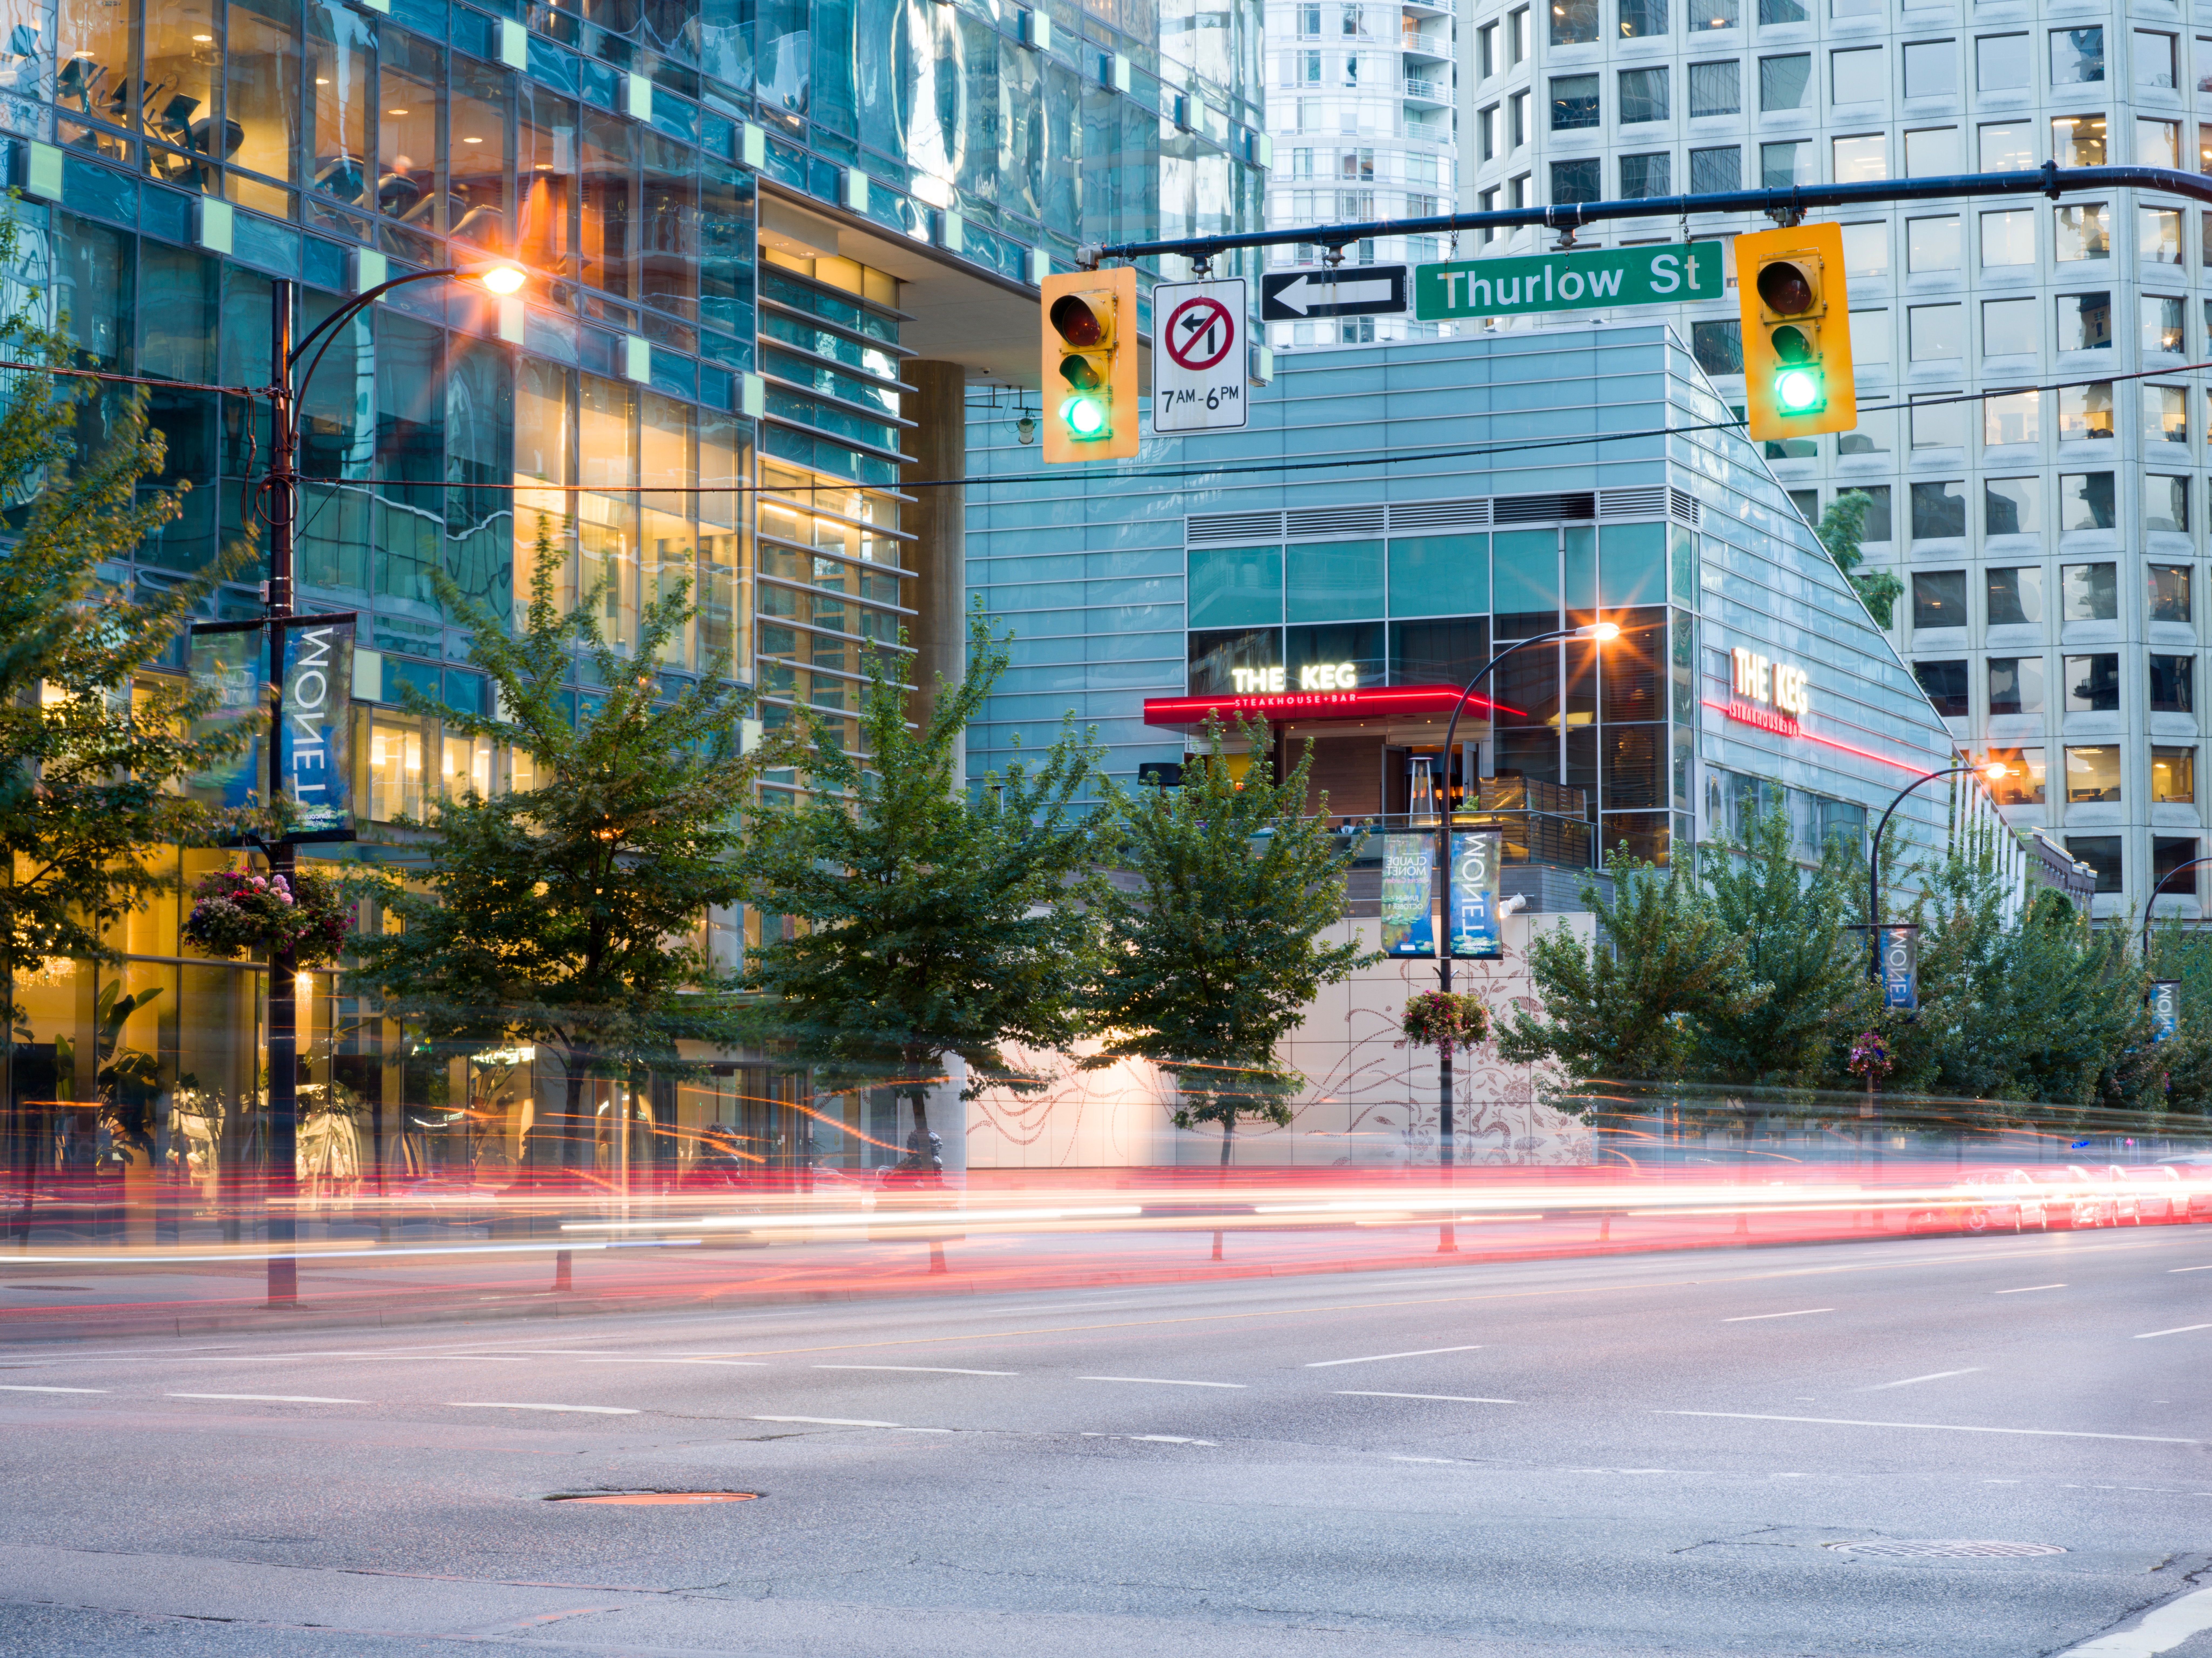
urban area, metropolitan area, city, street, building, human settlement, architecture, daytime, town, downtown, mixed use, snapshot, commercial building, road, infrastructure, metropolis, neighbourhood, intersection, real estate, night, facade, condominium, residential area, pedestrian, sidewalk, urban design